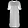
Label: Dress